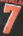
Number: 7